Bombay Dreams (film)

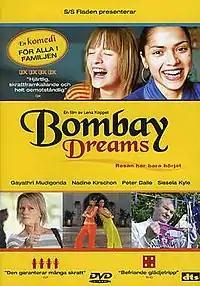
Poster.

Bombay Dreams is a Swedish comedy film from 2004.